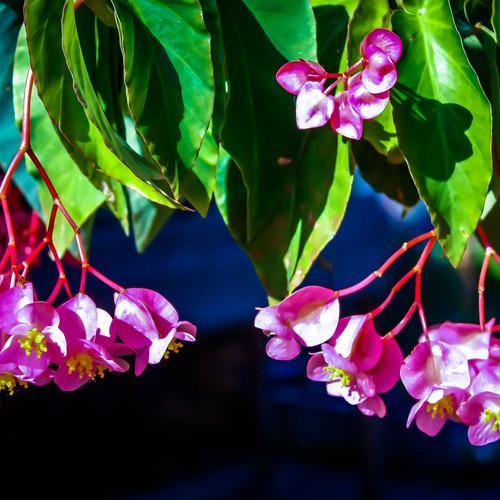
photograph of pink hanging flowers with a dark blue background